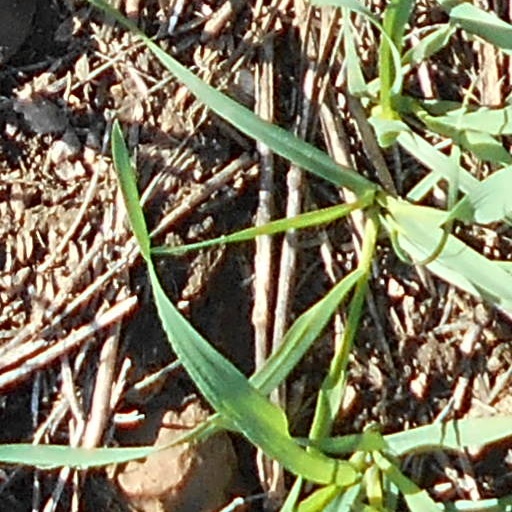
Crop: wheat